MiG Alley Ace

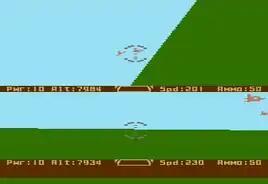
Split screen gameplay screenshot (Atari 8-bit)

"MiG Alley Ace" is a head-to-head combat flight simulator designed by Andy Hollis. It is based on the combat in MiG Alley.